Convent of Saint Lazarus

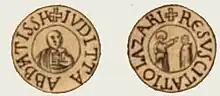
Reproduction (by ) of the seal of Abbess Ioveta, who is depicted on the obverse veiled and holding a book with a cross; on the reverse, the resurrection of Lazarus

In keeping with Queen Melisende's view of Ioveta's high status, the abbey welcomed exclusively noblewomen. The most distinguished of these was Countess Sibylla of Flanders, King Fulk's daughter by an earlier marriage. Sibylla arrived in 1157. Patriarch Fulk initially refused to allow her to become a nun because she did not have the permission of her husband, Count Thierry, but Queen Melisende and her son King Baldwin III persuaded the count to relent. Melisende died in 1161, likely at the abbey. Sibylla died at the abbey in 1165. The daughter of King Amalric, Sibylla, was sent to be brought up by his aunt Abbess Ioveta at Bethany after his accession to the throne in 1163. Sibylla was not sent to become a nun but to live there as her grandaunt's ward until she married in 1176. Ioveta died in September 1178 and was succeeded as abbess by Eva. By 1184, the abbey had a new abbess, Melisende.